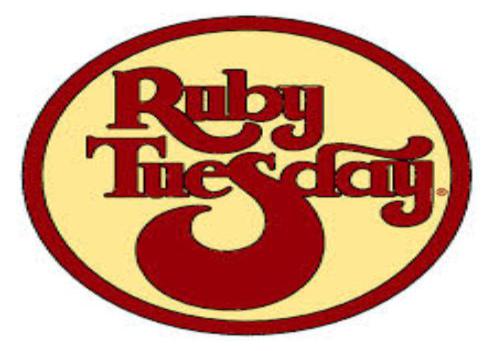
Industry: Food